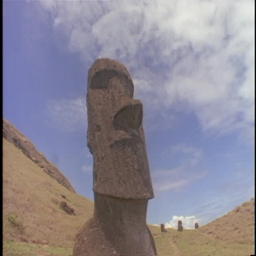
a time lapse shot of the mystical statues